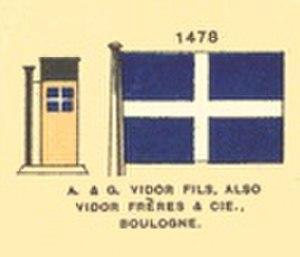
Pavillon de l'armement Vidor
La famille Vidor est une famille subsistante d'ancienne bourgeoisie française originaire du Cambrésis, de l'Artois et du Boulonnais, principalement connue pour sa dynastie d'armateurs, qui fonda en 1821 à Boulogne-sur-Mer la première maison de pêche française laquelle subsista jusqu'en 1961.